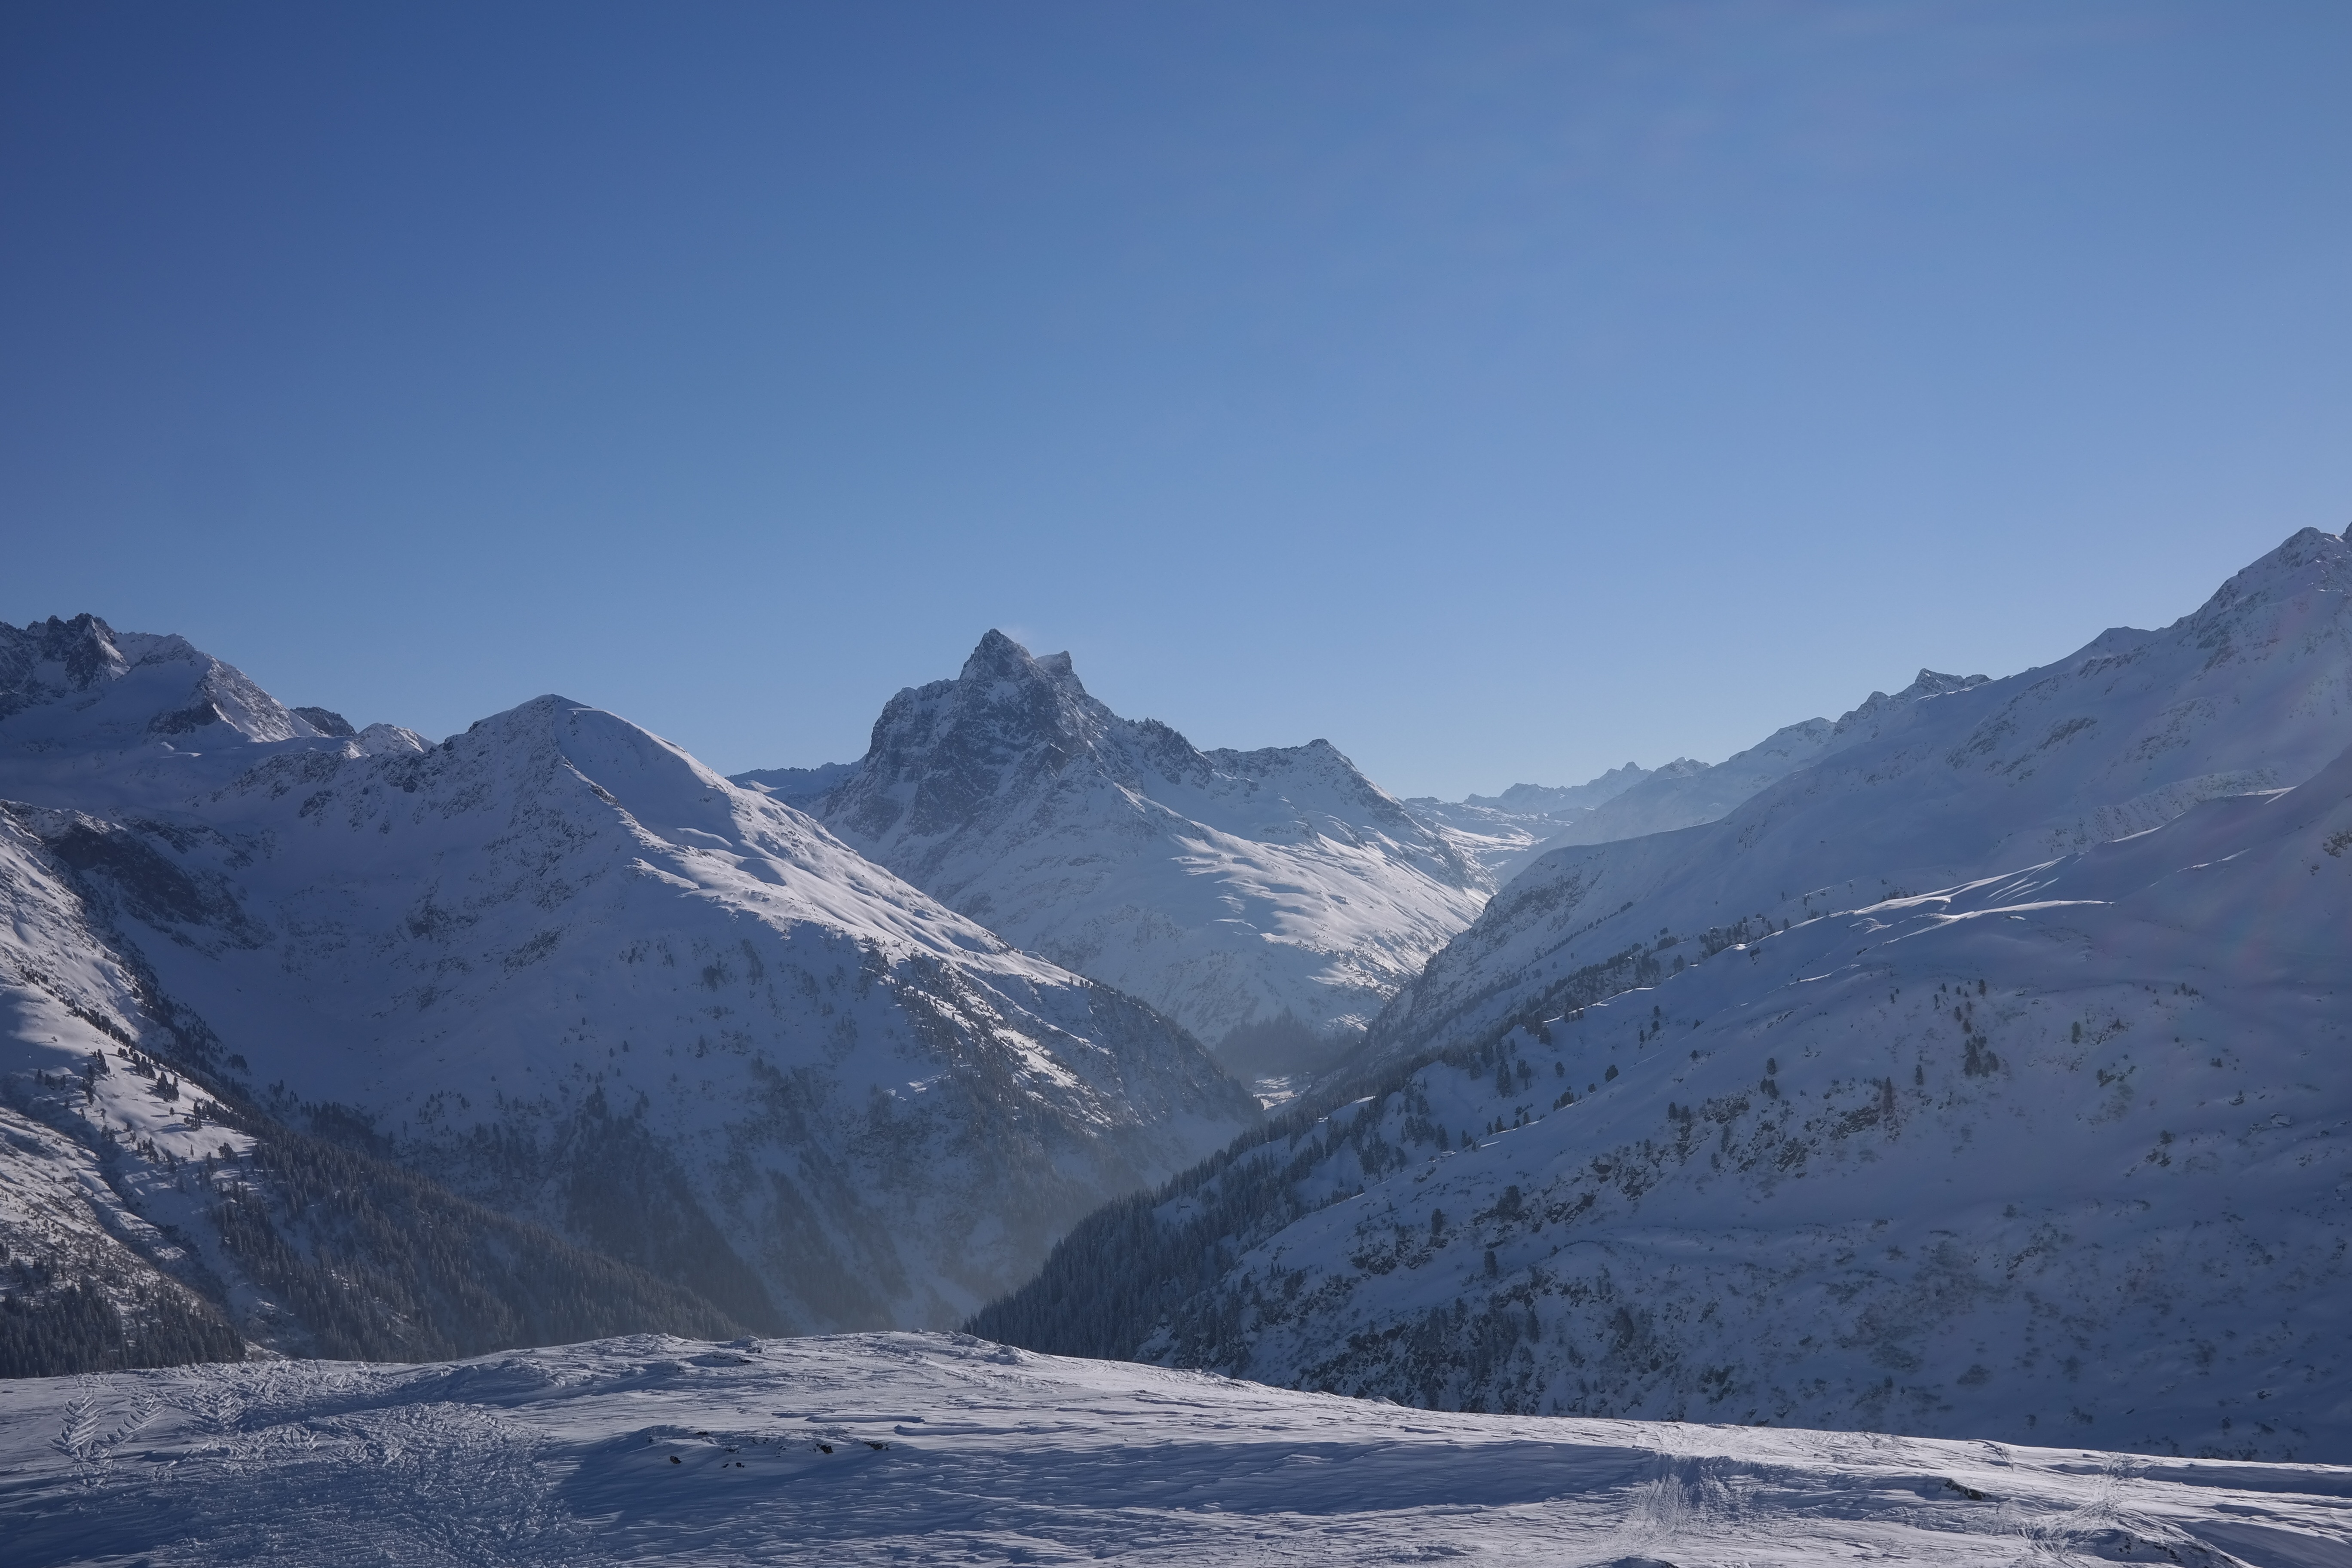
mountain, snow, winter, mountain range, weather, skiing, season, ridge, summit, mountains, alps, plateau, cirque, piste, landform, ski area, mountain pass, geographical feature, mountainous landforms, geological phenomenon